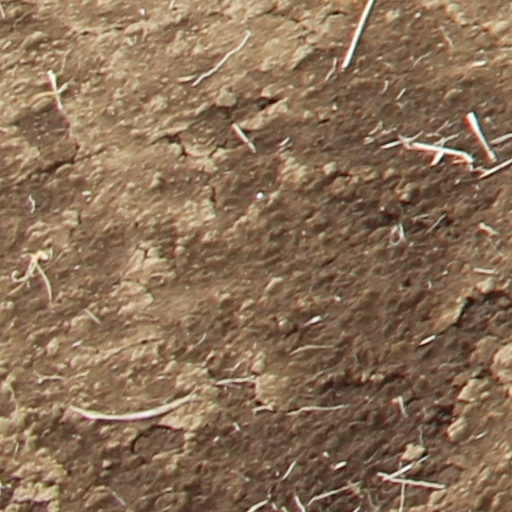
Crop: wheat